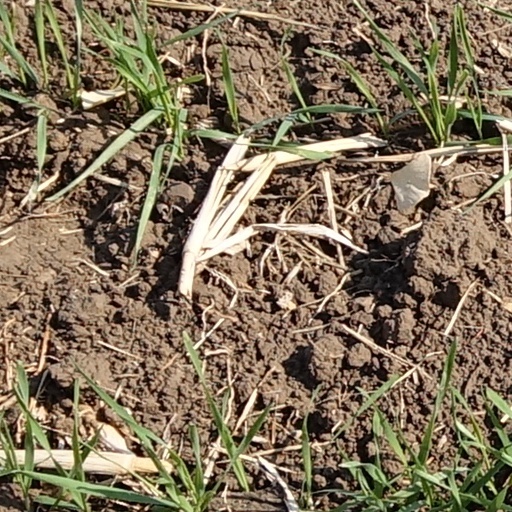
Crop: wheat